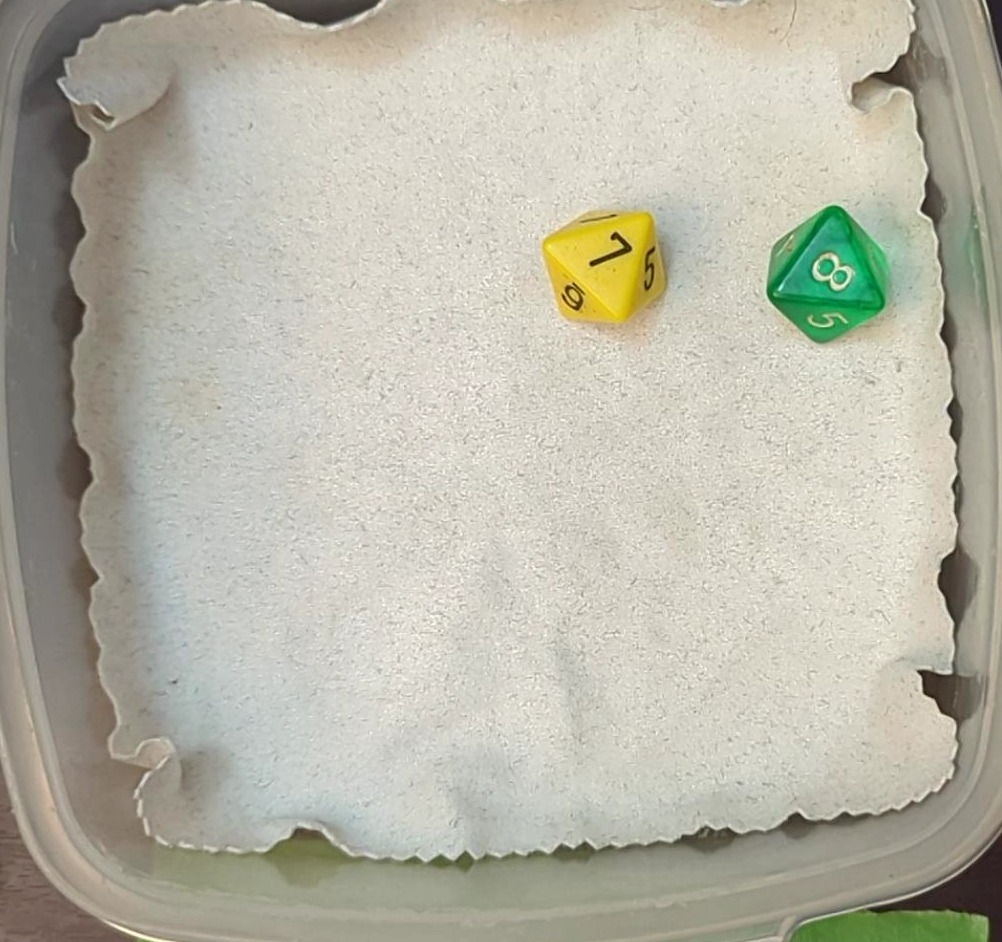
Dice in frame:
type: d8
value: 7
type: d12
value: 1
Label source: human
Face values trusted: no